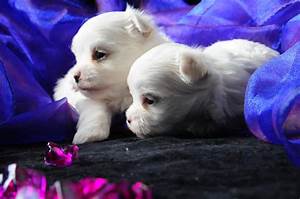
Label: cane